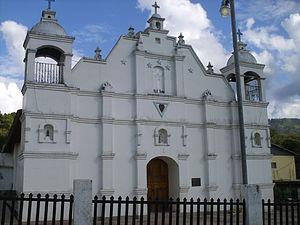
La Unión est une municipalité du Honduras, située dans le département de Lempira. La municipalité est fondée en 1916. Elle comprend 6 villages et 43 hameaux.
La Virtud est une municipalité du Honduras, située dans le département de Lempira. La municipalité est fondée en 1859. Elle comprend 13 villages et 48 hameaux.